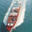
Label: ship